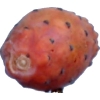
Label: cactus_fruit_red